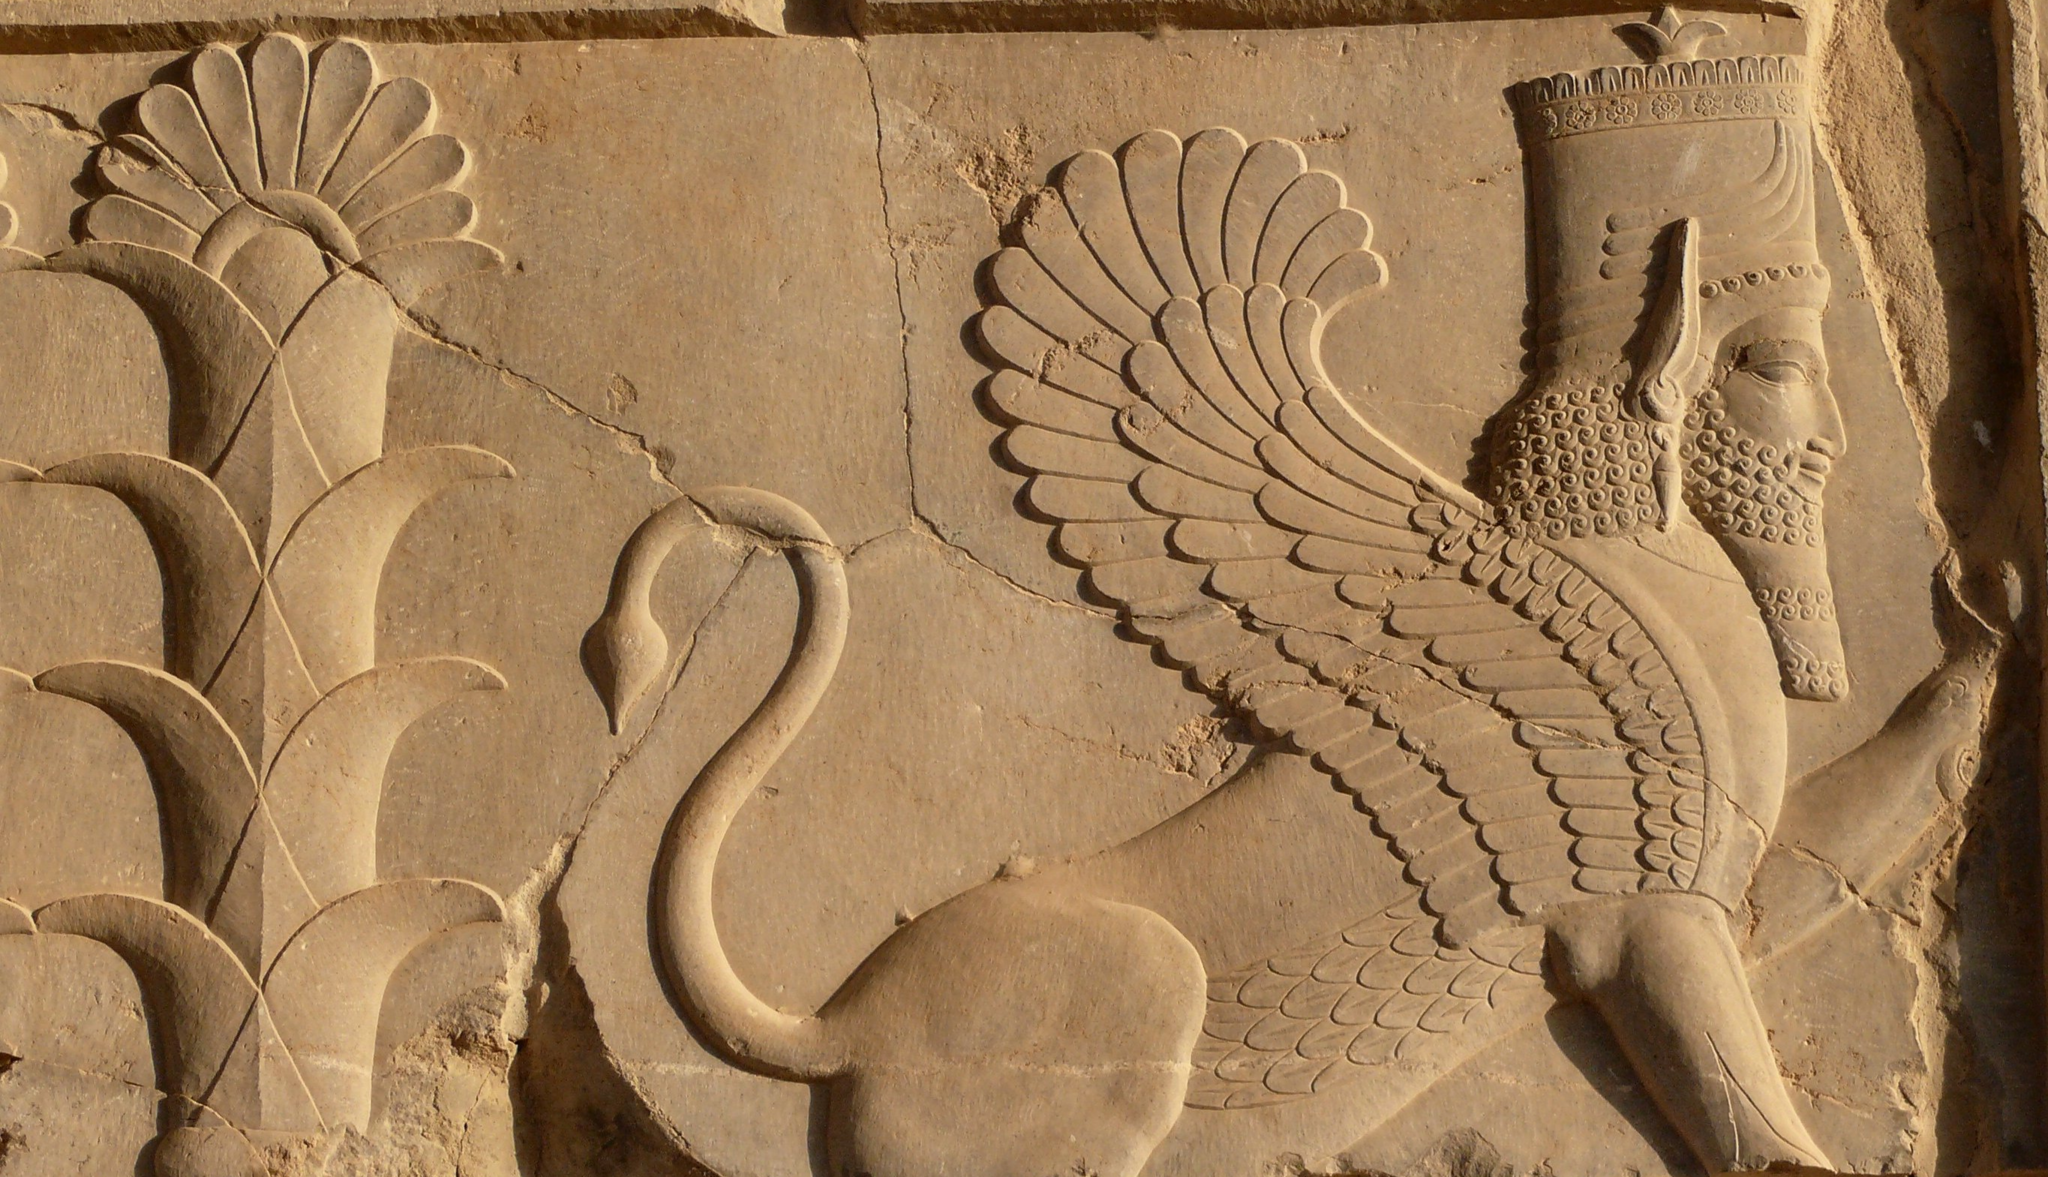
Title: Persian Sphynx from Persepolis
Description: a relief from persepolis showing a sphynx, beside a flower
Date: 2008-11-12 16:22:02
Categories: Extracted images, Flickr images reviewed by trusted users, 2008 in Persepolis, Middle East sphinxes, Northern staircase of Tripylon